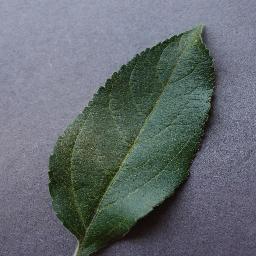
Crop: apple
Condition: healthy